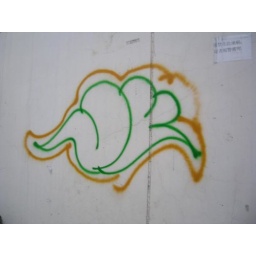
graffiti on a wall in this one street in tainan city, taiwan